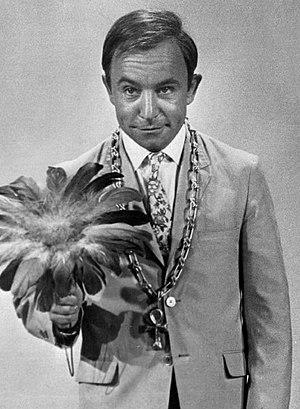
Henry Gibson est un acteur américain, né le 21 septembre 1935 à Germantown et mort le 14 septembre 2009. Un de ses derniers rôles fut celui du juge Clark Brown dans la série Boston Justice.